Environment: real
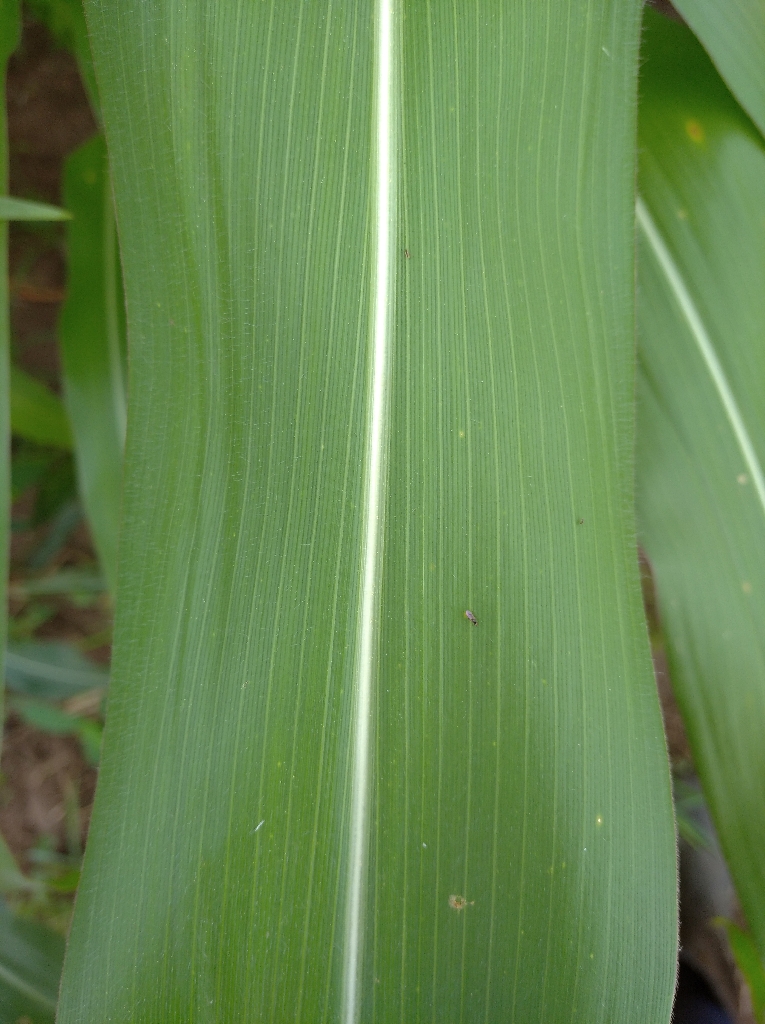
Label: healthy